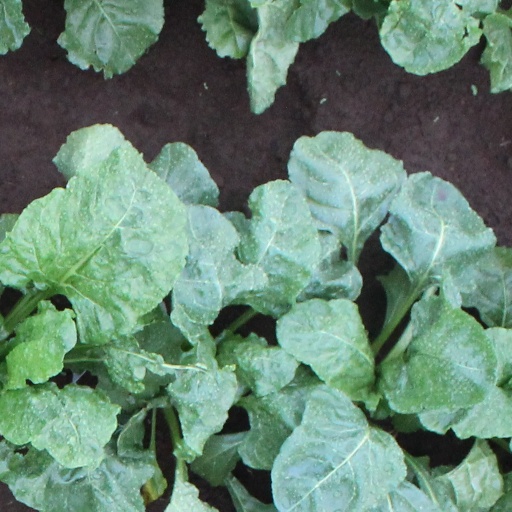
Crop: sugar beet